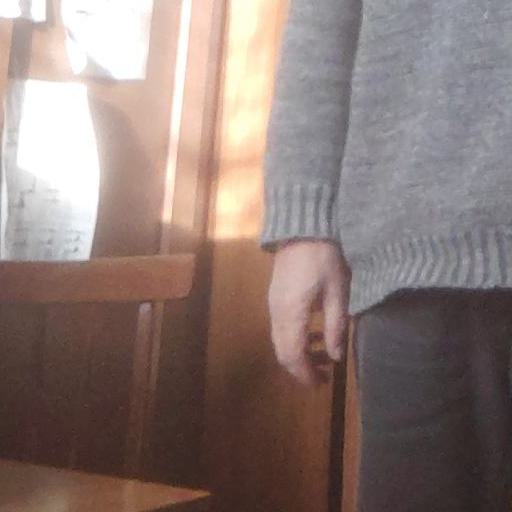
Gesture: no_gesture